Eurasian crag martin

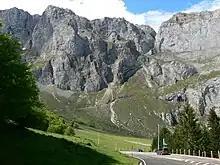
Breeding habitat in Spain

The Eurasian crag martin breeds in mountains from Iberia and northwesternmost Africa through southern Europe, the Persian Gulf and the Himalayas to southwestern and northeastern China. Northern populations are migratory, with European birds wintering in north Africa, Senegal, Ethiopia and the Nile Valley, and Asian breeders going to southern China, the Indian subcontinent and the Middle East. Some European birds stay north of the Mediterranean, and, like martins in warmer areas such as India, Turkey and Cyprus, just move to lower ground after breeding. The breeding range is bounded by the July isotherm, and wintering areas need a temperature of about for enough insect food to be available. This is a rare species any distance north of its breeding areas. For example, there are only 12 records from the UK, none from Ireland, and the first record for Sweden was reported as recently as 1996. South of its normal wintering range, it has occurred as a vagrant in The Gambia. In 2022, the first nesting of the species was recorded on the territory of Slovakia in the Malá Fatra National Park.